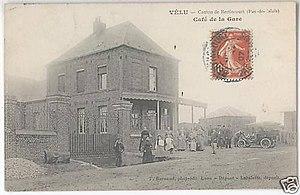
La gare en 1900
Le Chemin de fer de Vélu-Bertincourt à Saint-Quentin a fonctionné entre 1880 et 1955, dans les départements de la Somme, l'Aisne et du Pas-de-Calais.